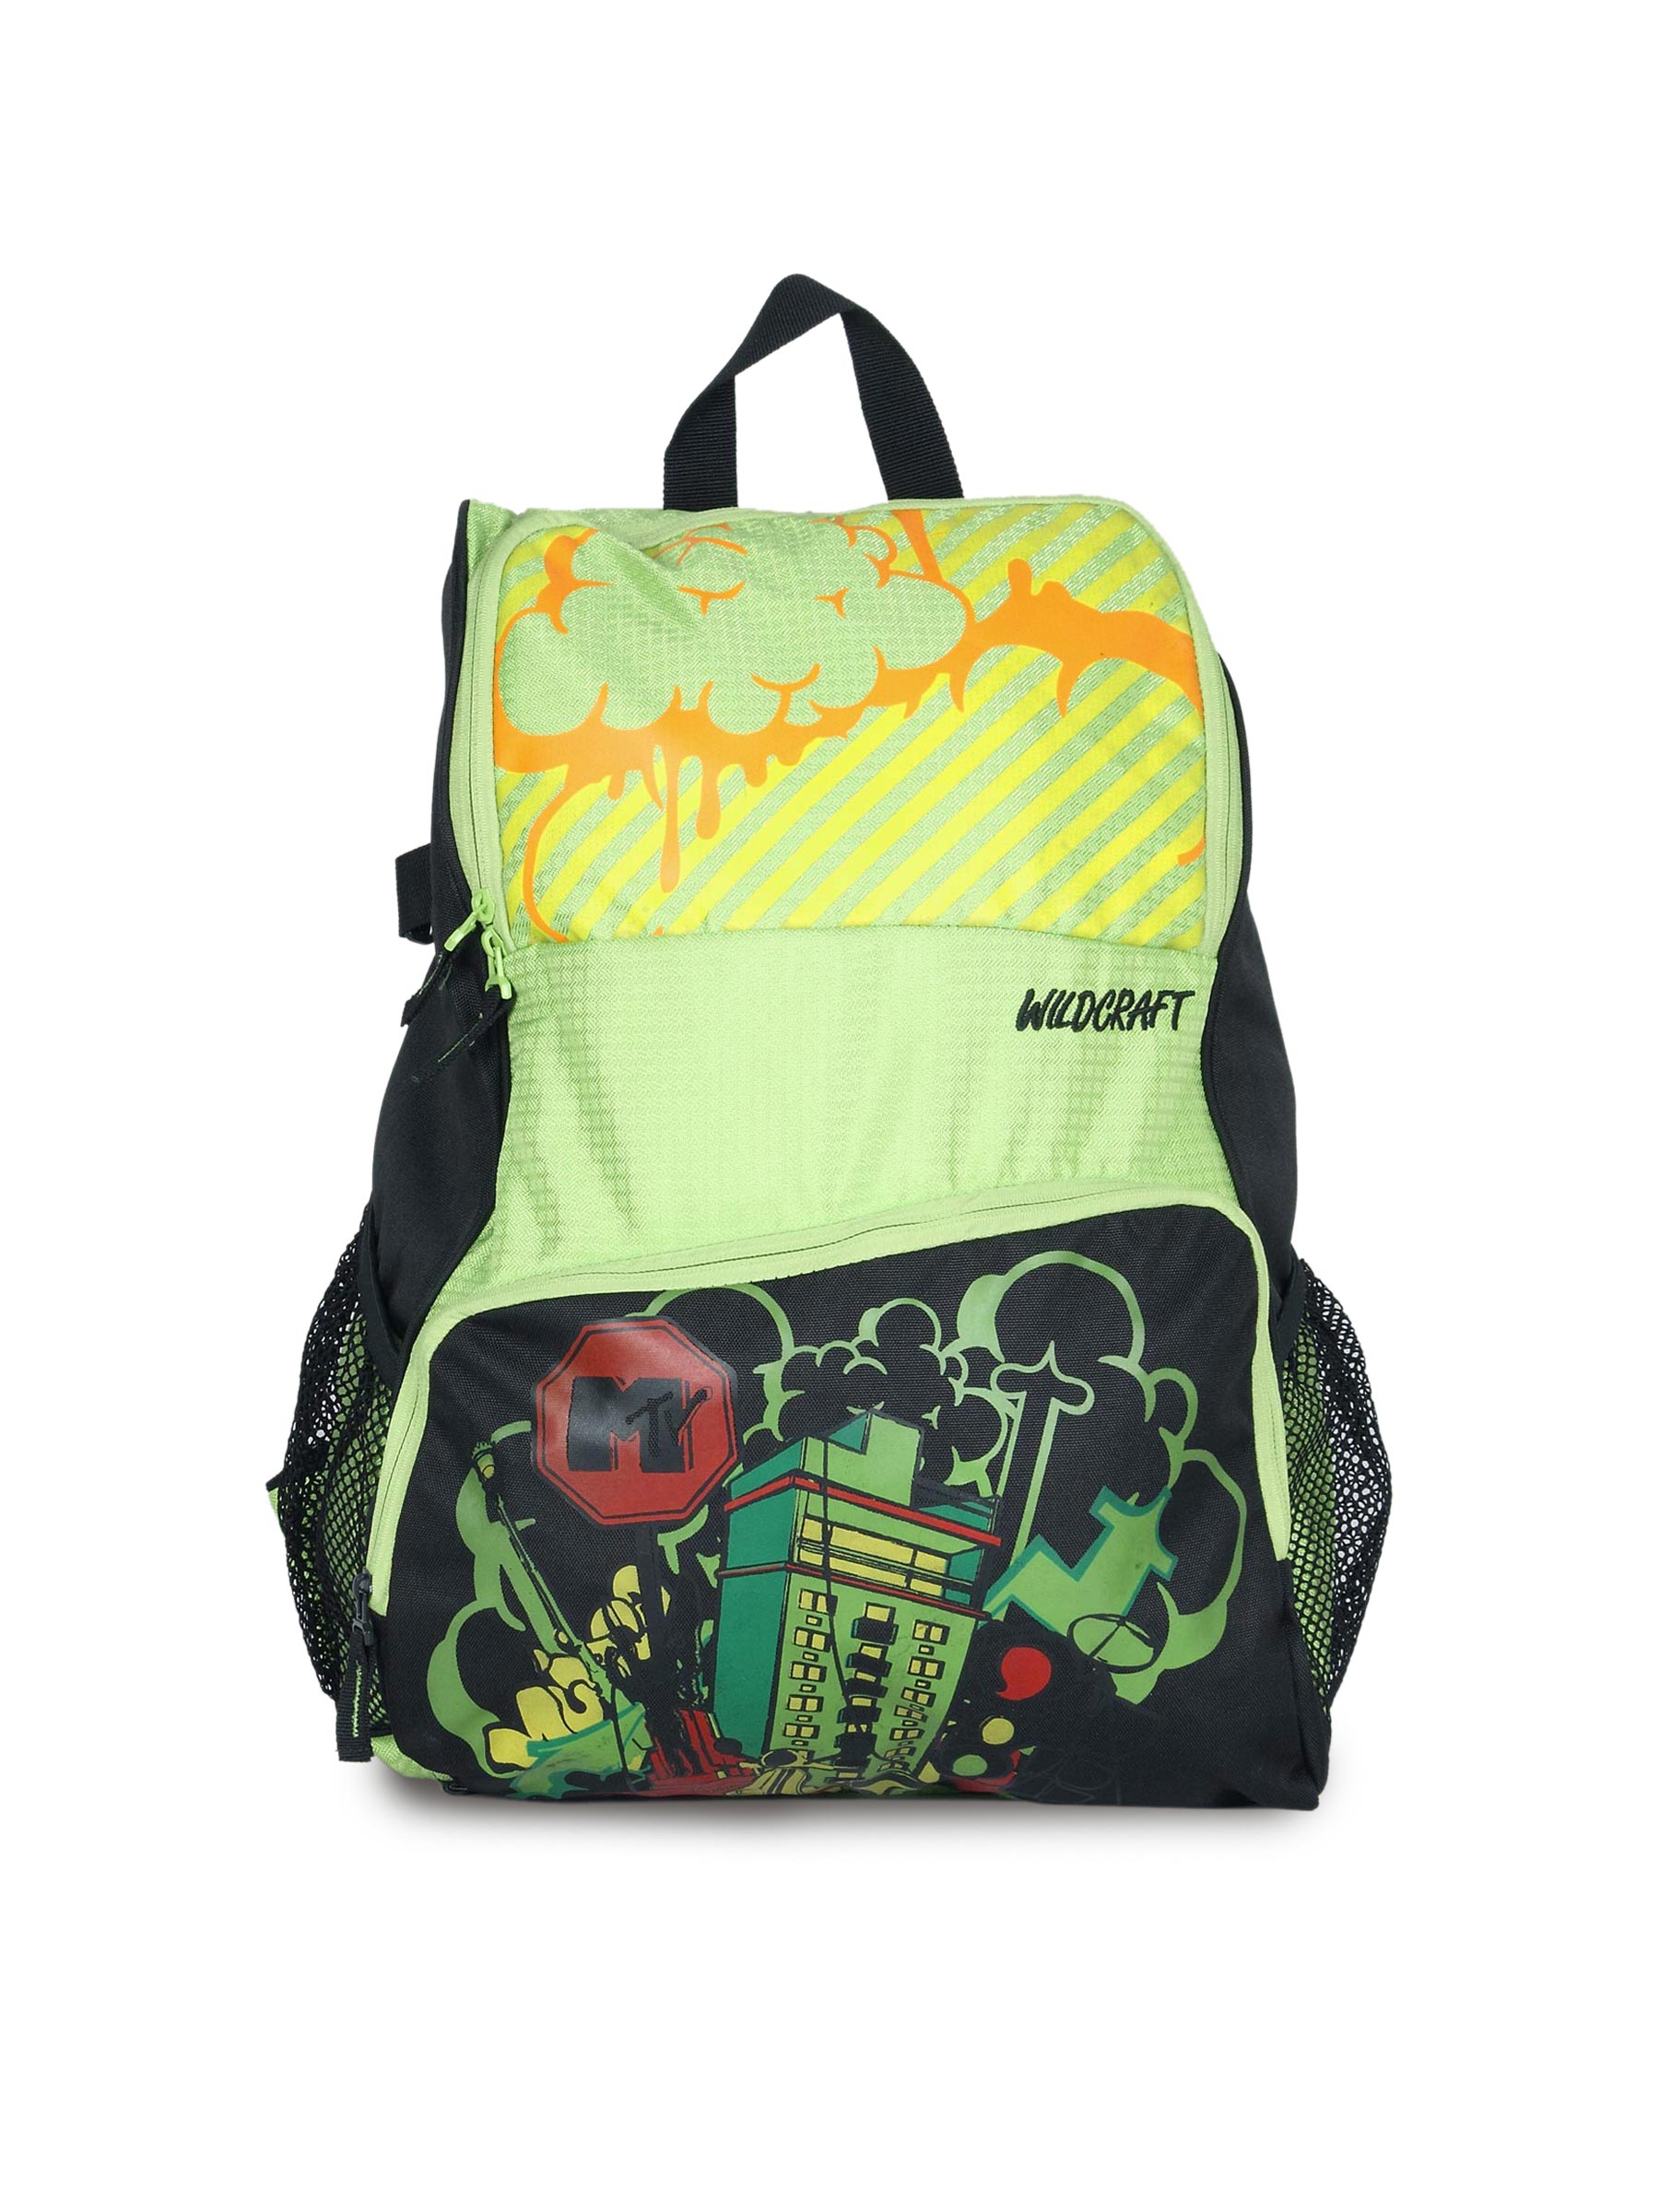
Wildcraft Unisex Green Printed Backpack
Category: Accessories / Bags / Backpacks
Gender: Unisex
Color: Green
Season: Winter 2015
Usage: Casual